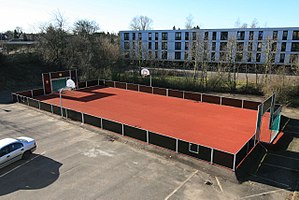
P.O. Pedersen Kollegiet
Multisportsbanen
Billede af POP Kollegiet
P.O. Pedersen Kollegiet er et kollegium opkaldt efter Peder Oluf Pedersen. Kollegiet er beliggende på adressen Haraldslundvej 38 mellem Haraldslundvej og Bagsværdvej i Bagsværd nær grænsen til Kongens Lyngby. Kollegiet blev opført i 1964 og gennemgik en større renovering i 1993-94, hvor tagetagen bl.a. blev brugt til at udvide halvdelen af etagens værelser til hemselejligheder.